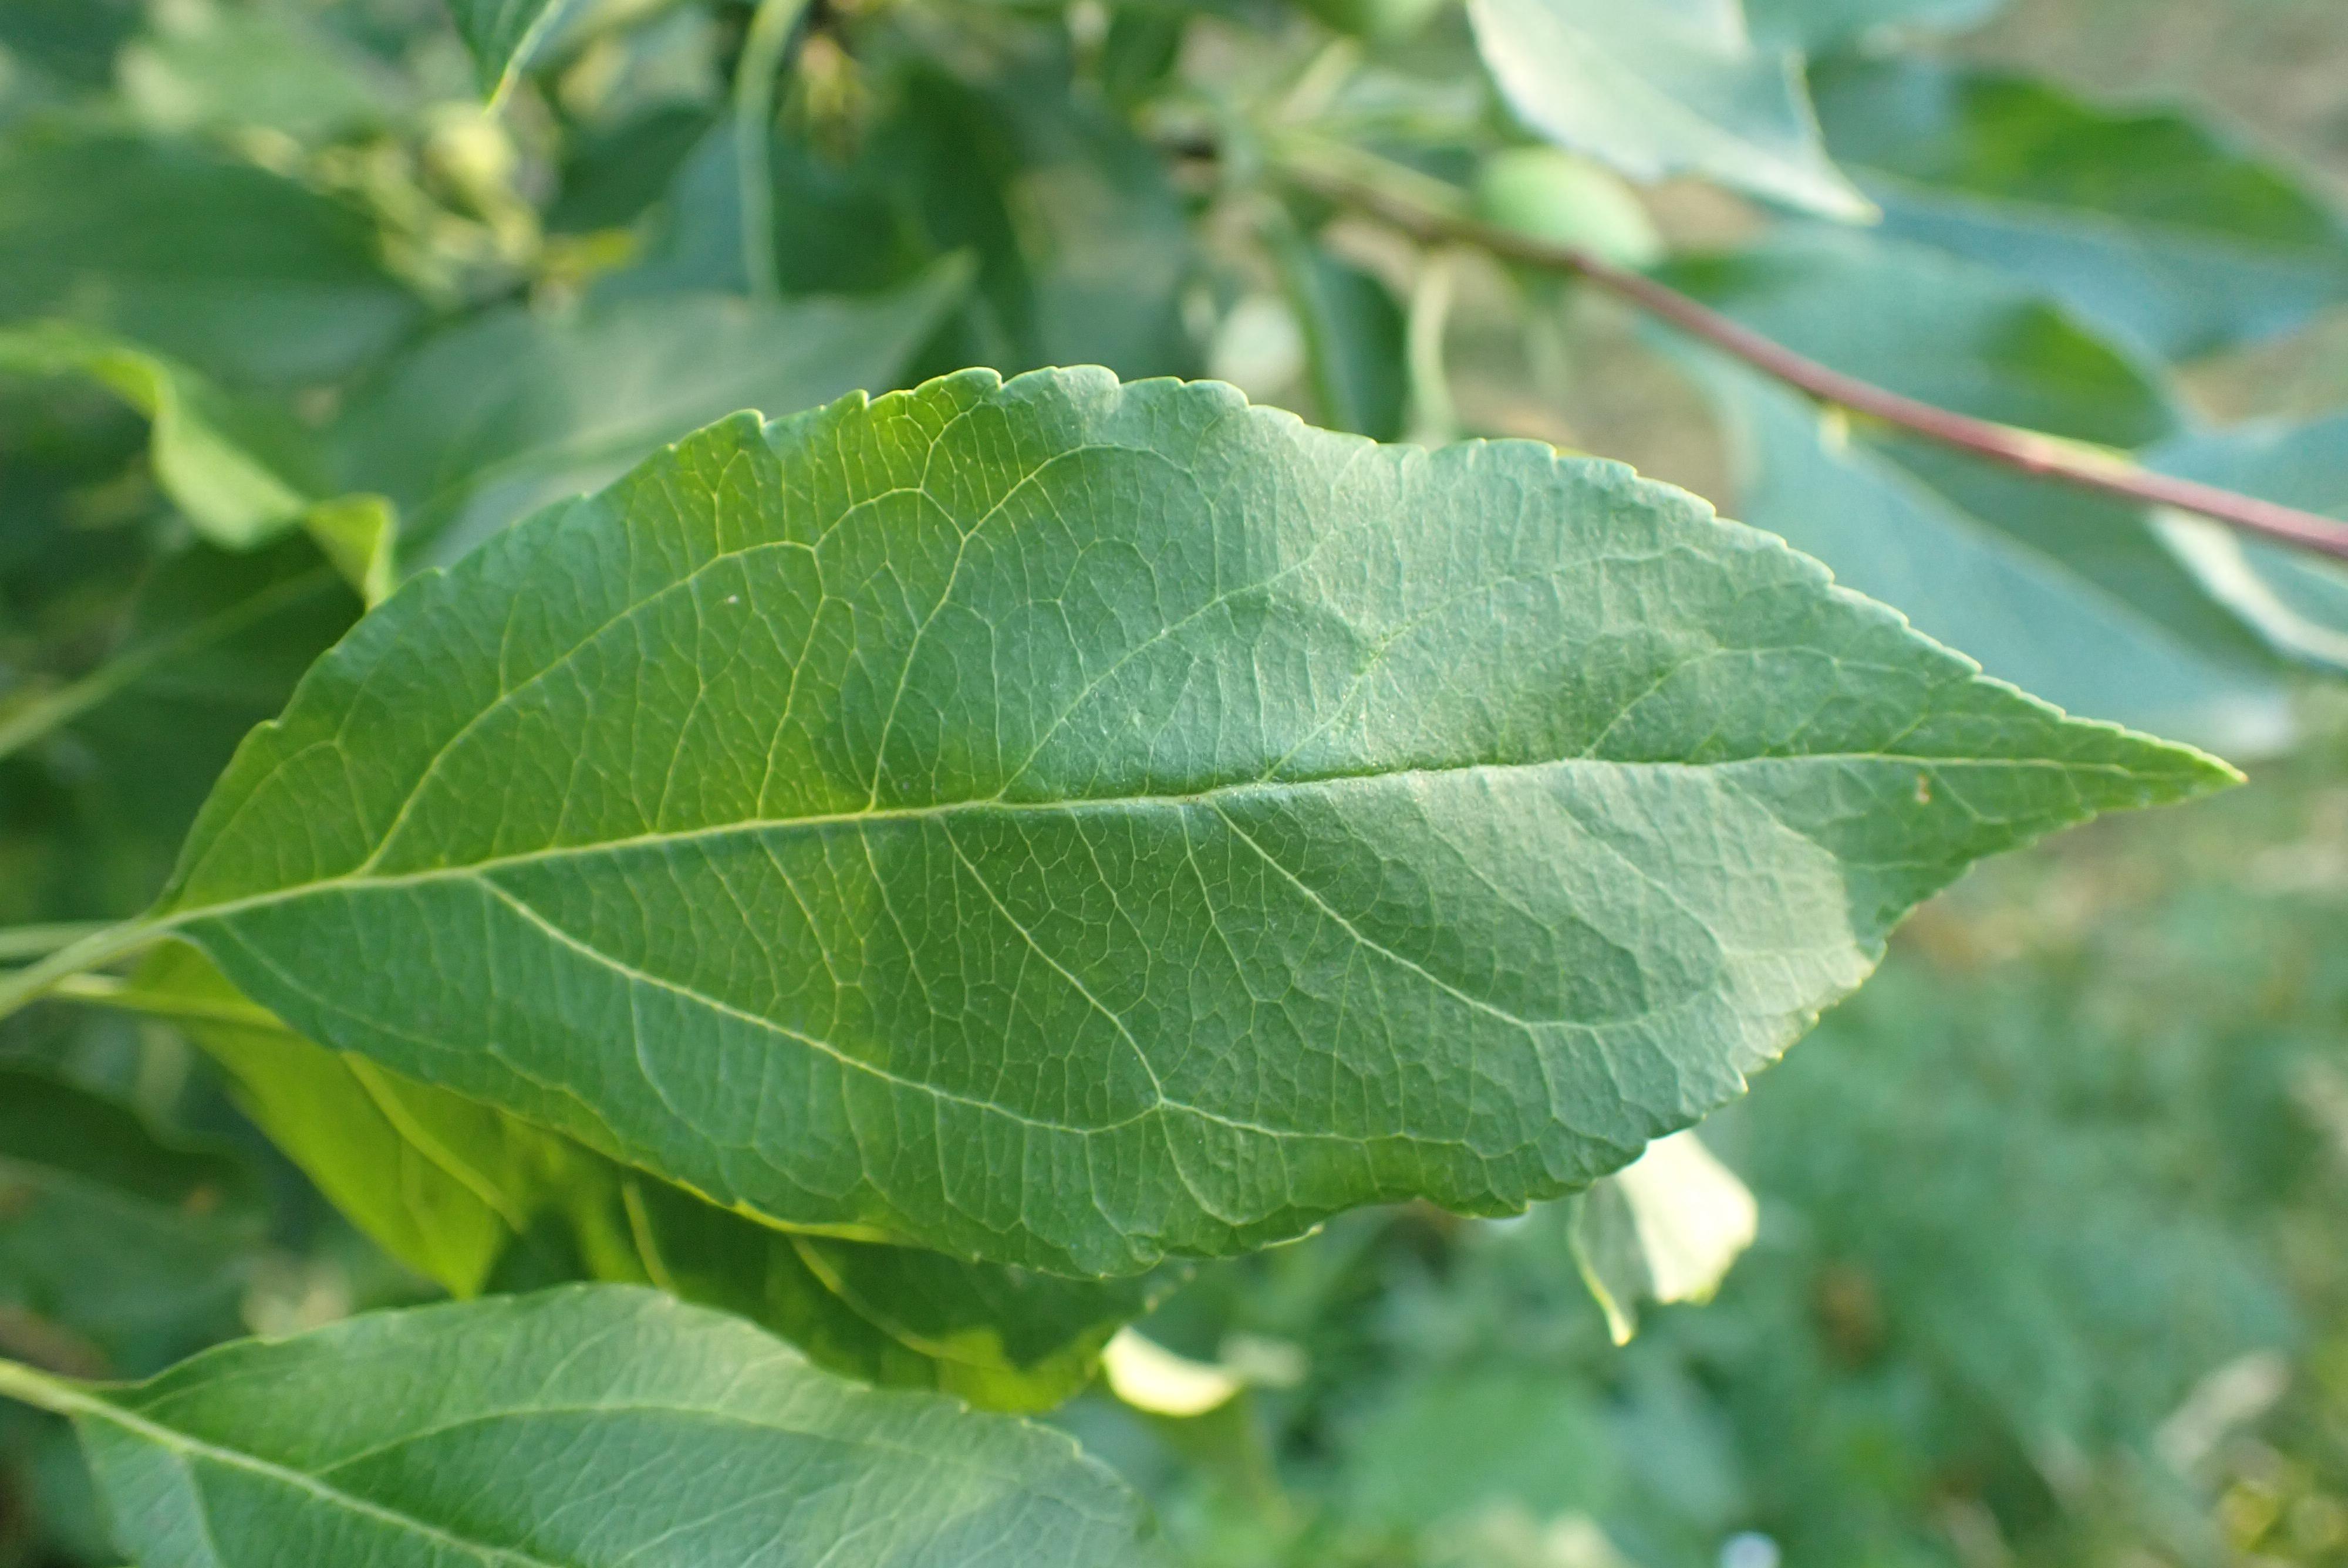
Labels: healthy